Geography of Sydney

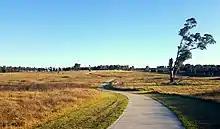
The topography of the greater west is primarily grassy woodlands.

The south and southwest of Sydney is drained by the Georges River, flowing north from its source near Appin, towards Liverpool and then turning east towards Botany Bay. The other major tributary of Botany Bay is the Cooks River, running through the inner-south western suburbs of Canterbury and Tempe. The Georges River estuary separates the main part of Sydney's urban area from the Sutherland Shire. The Woronora River, on the southern edge of the Sydney Plain, flows in a steep-sided valley from the Woronora Dam to the eastern estuary of the Georges River. The Hacking River is further south and runs through The Royal National Park into Port Hacking which forms the southern boundary of the Sutherland Shire.